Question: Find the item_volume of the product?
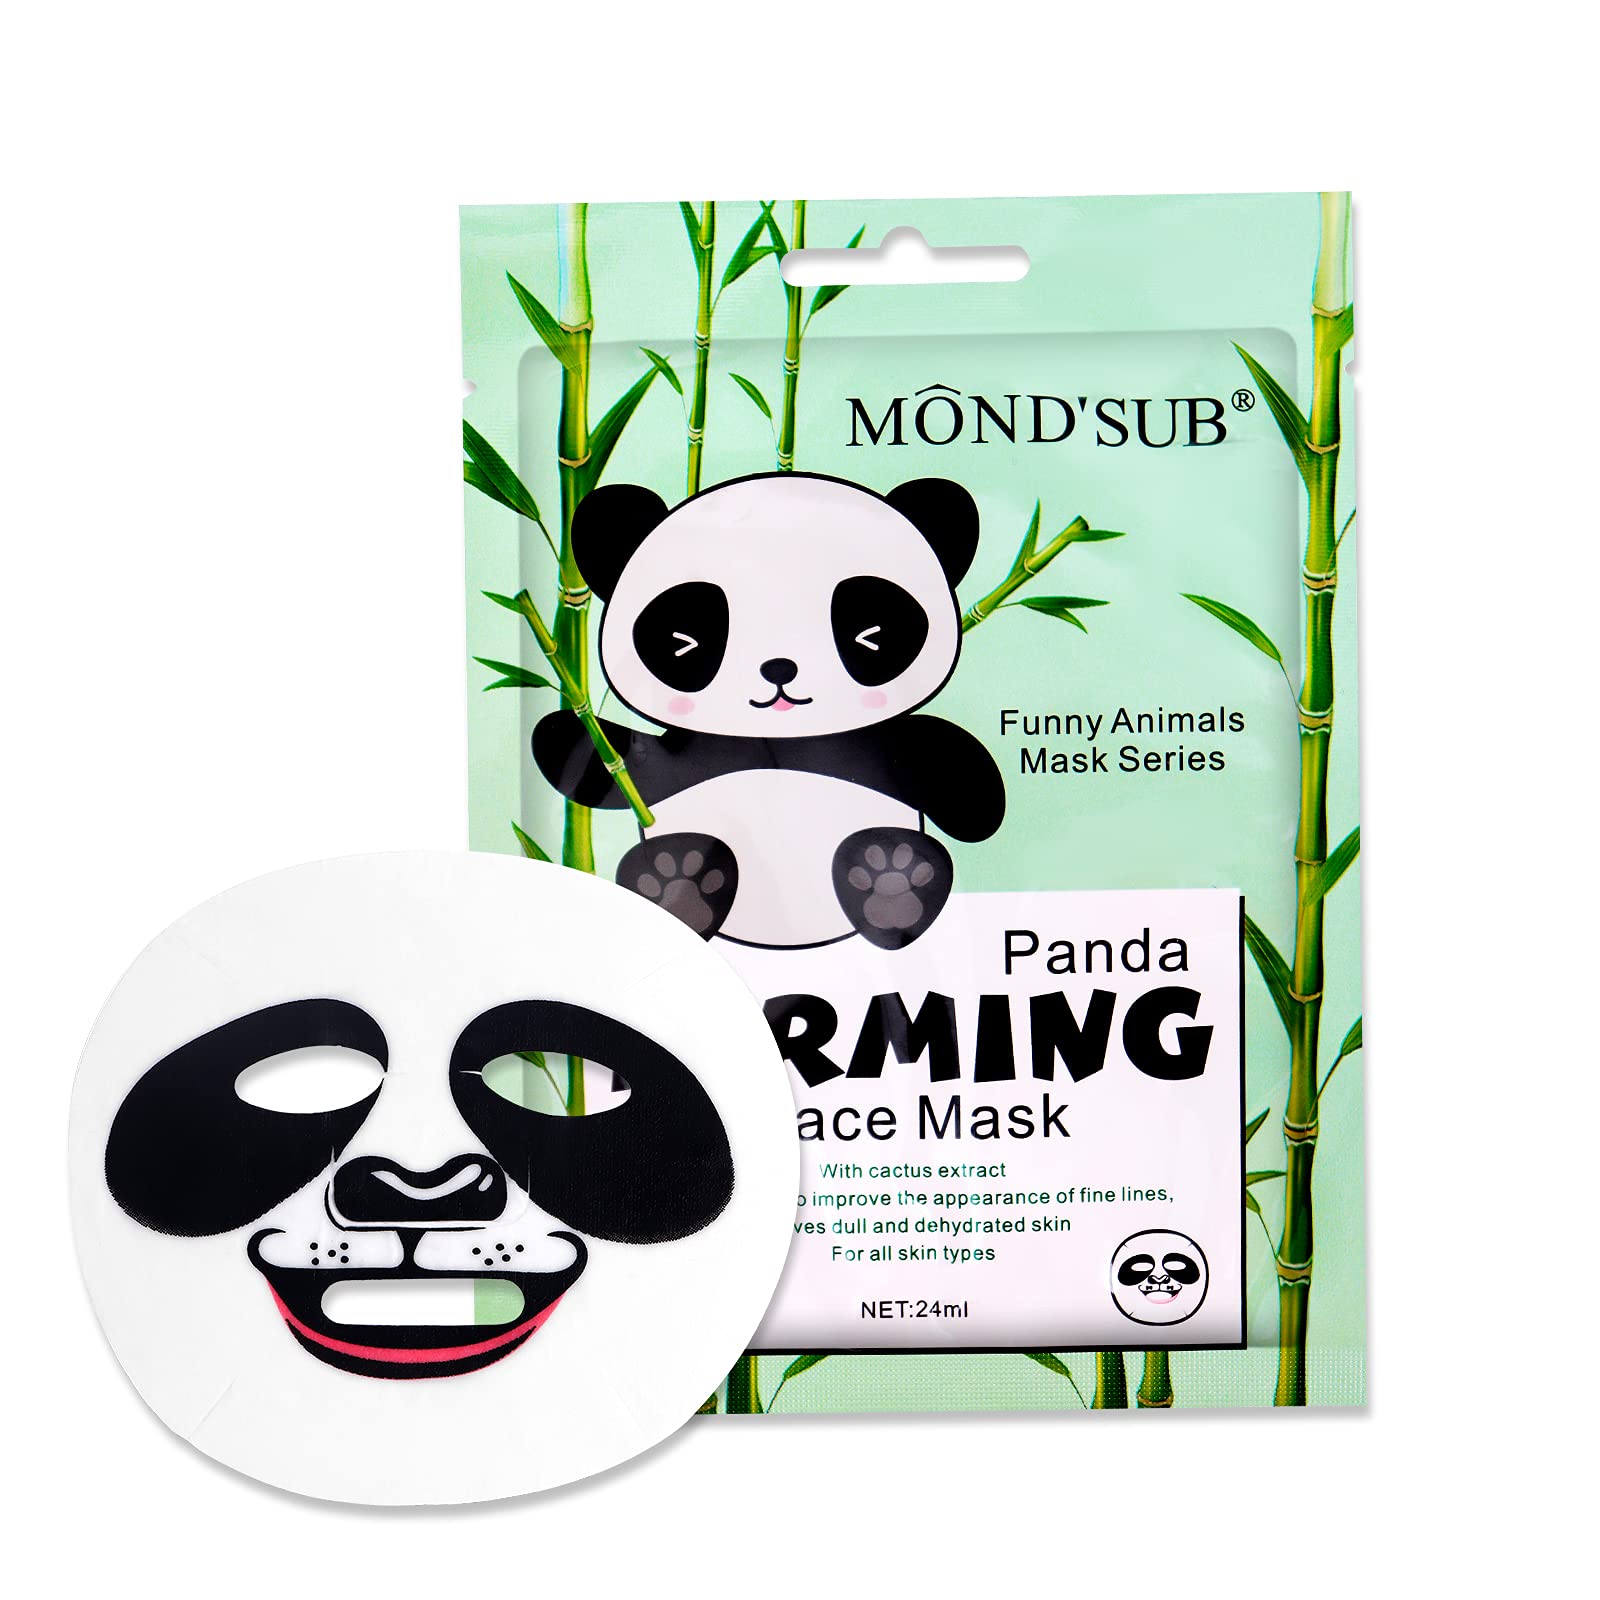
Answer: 24.0 millilitre